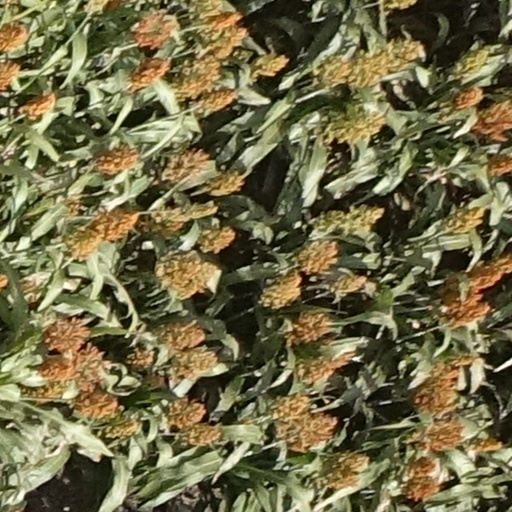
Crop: sorghum